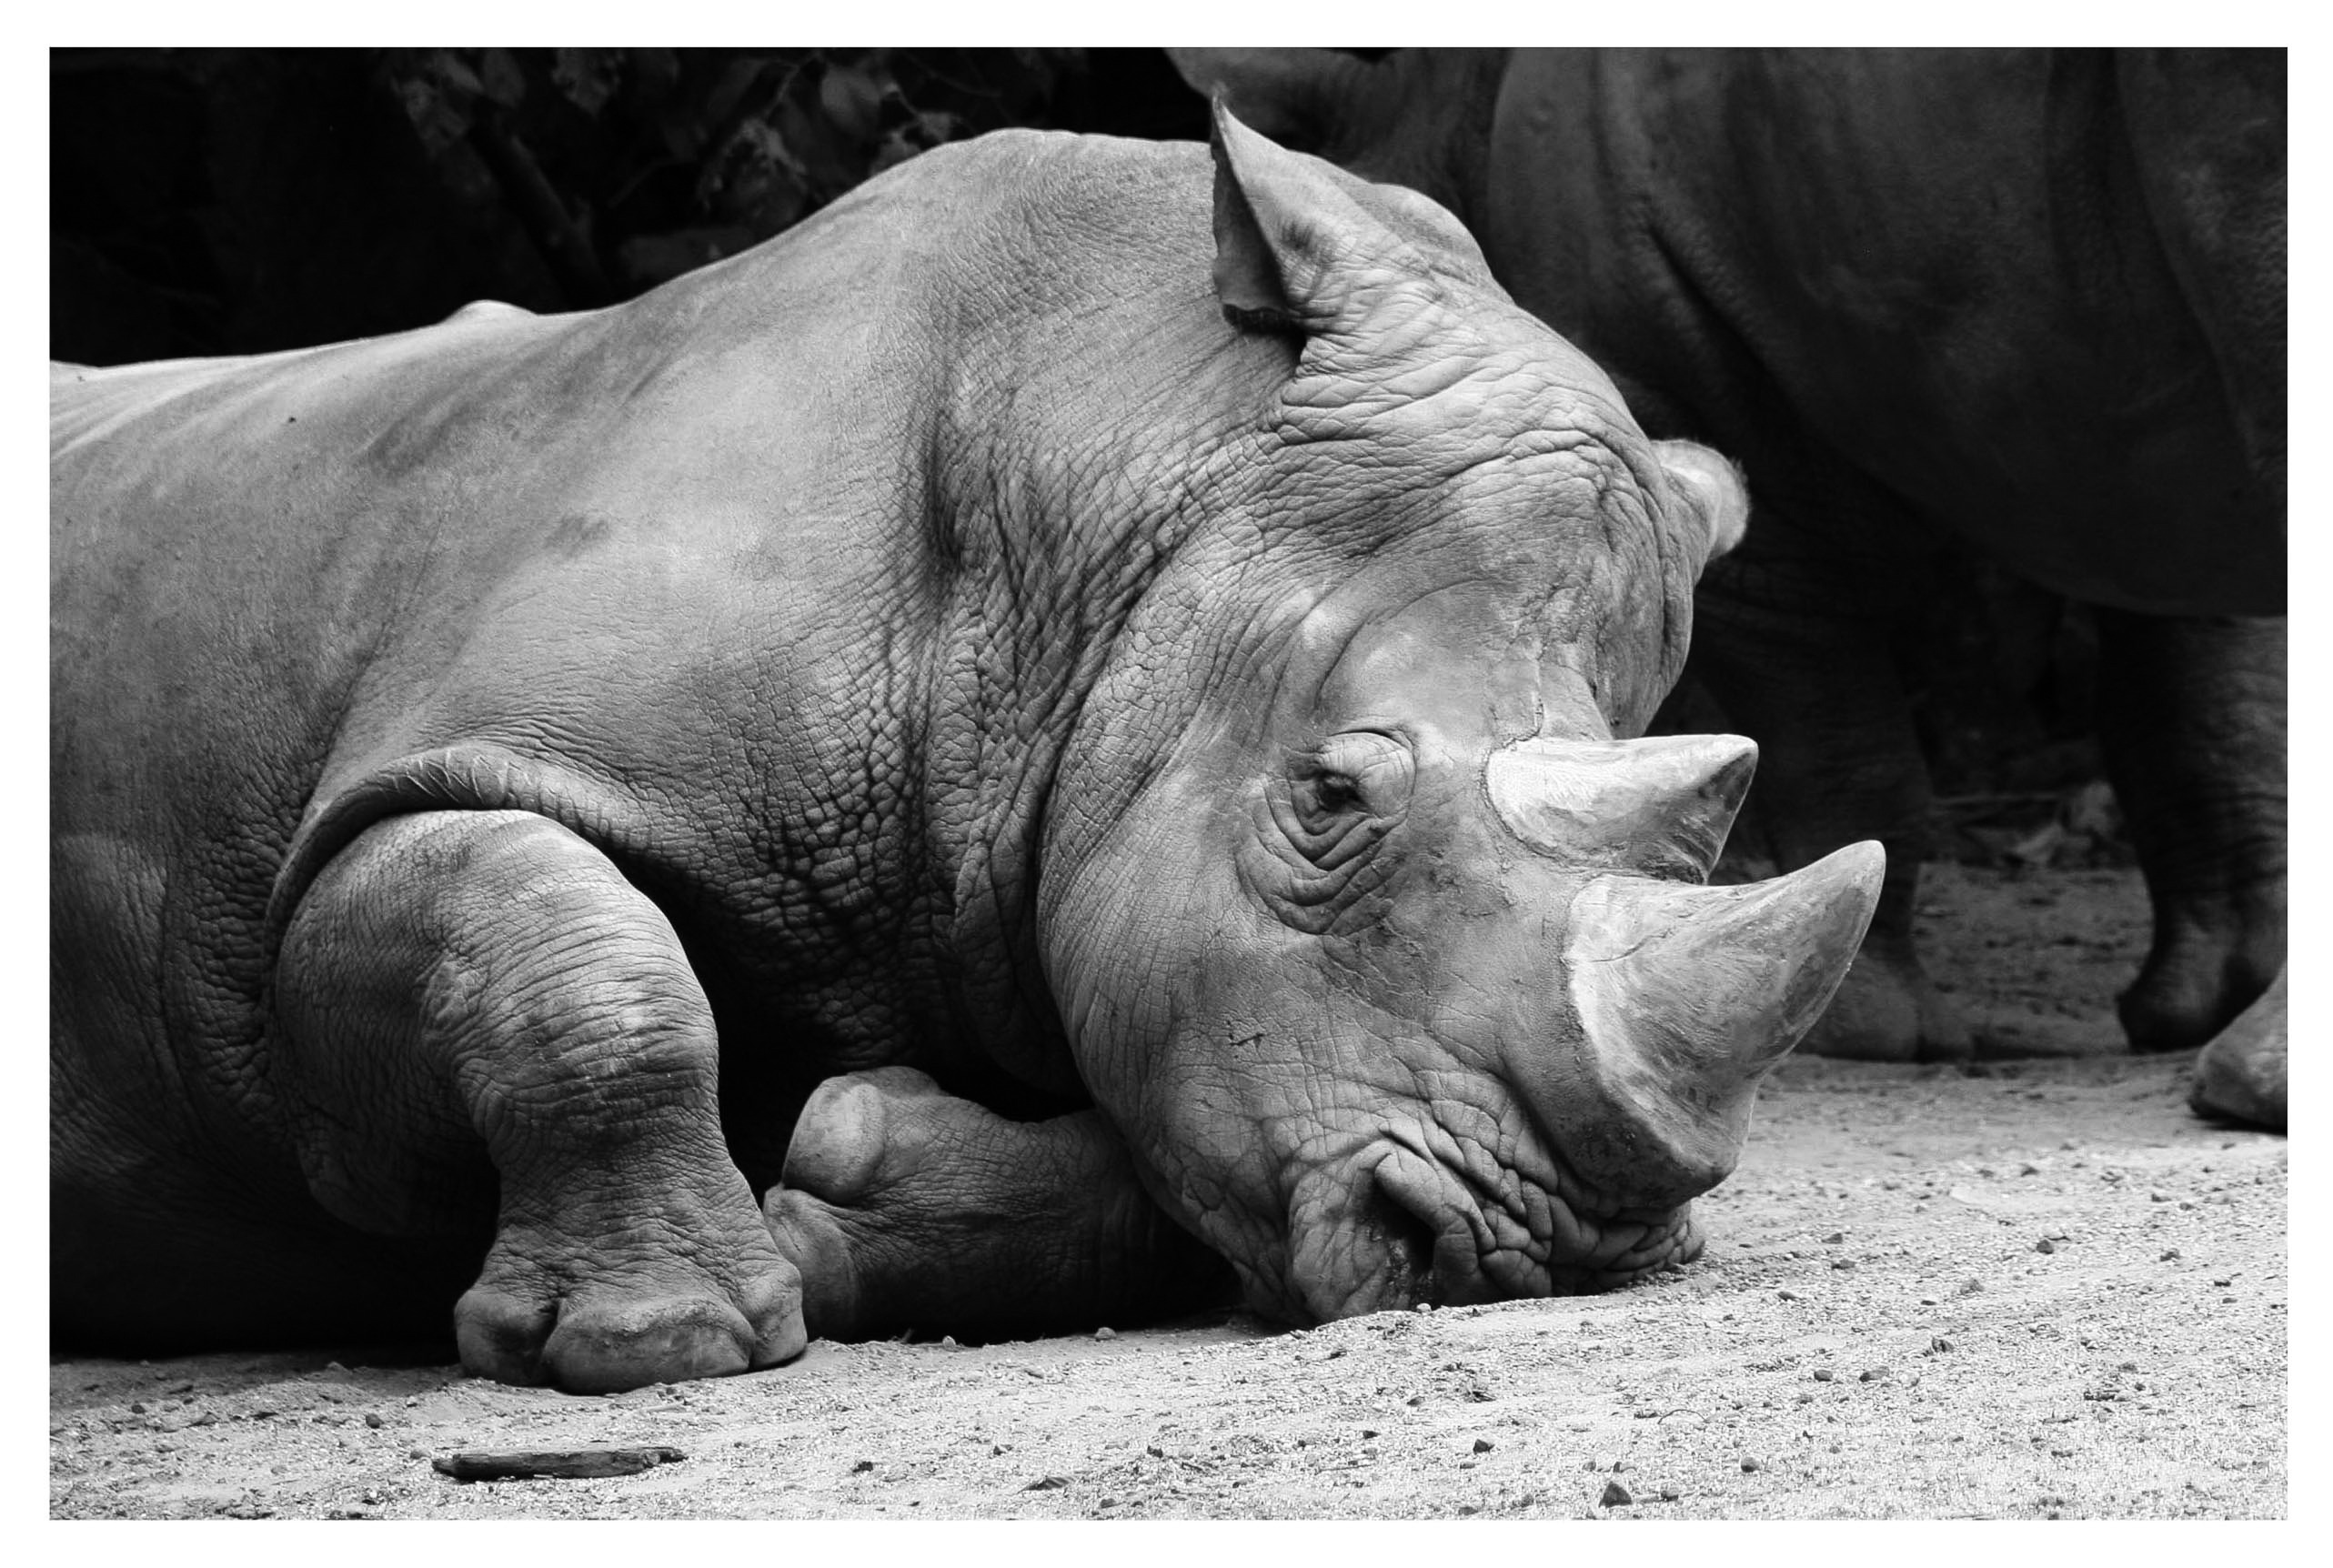
black and white, zoo, mammal, monochrome, fauna, rhino, rhinoceros, animals, hippopotamus, indian elephant, monochrome photography